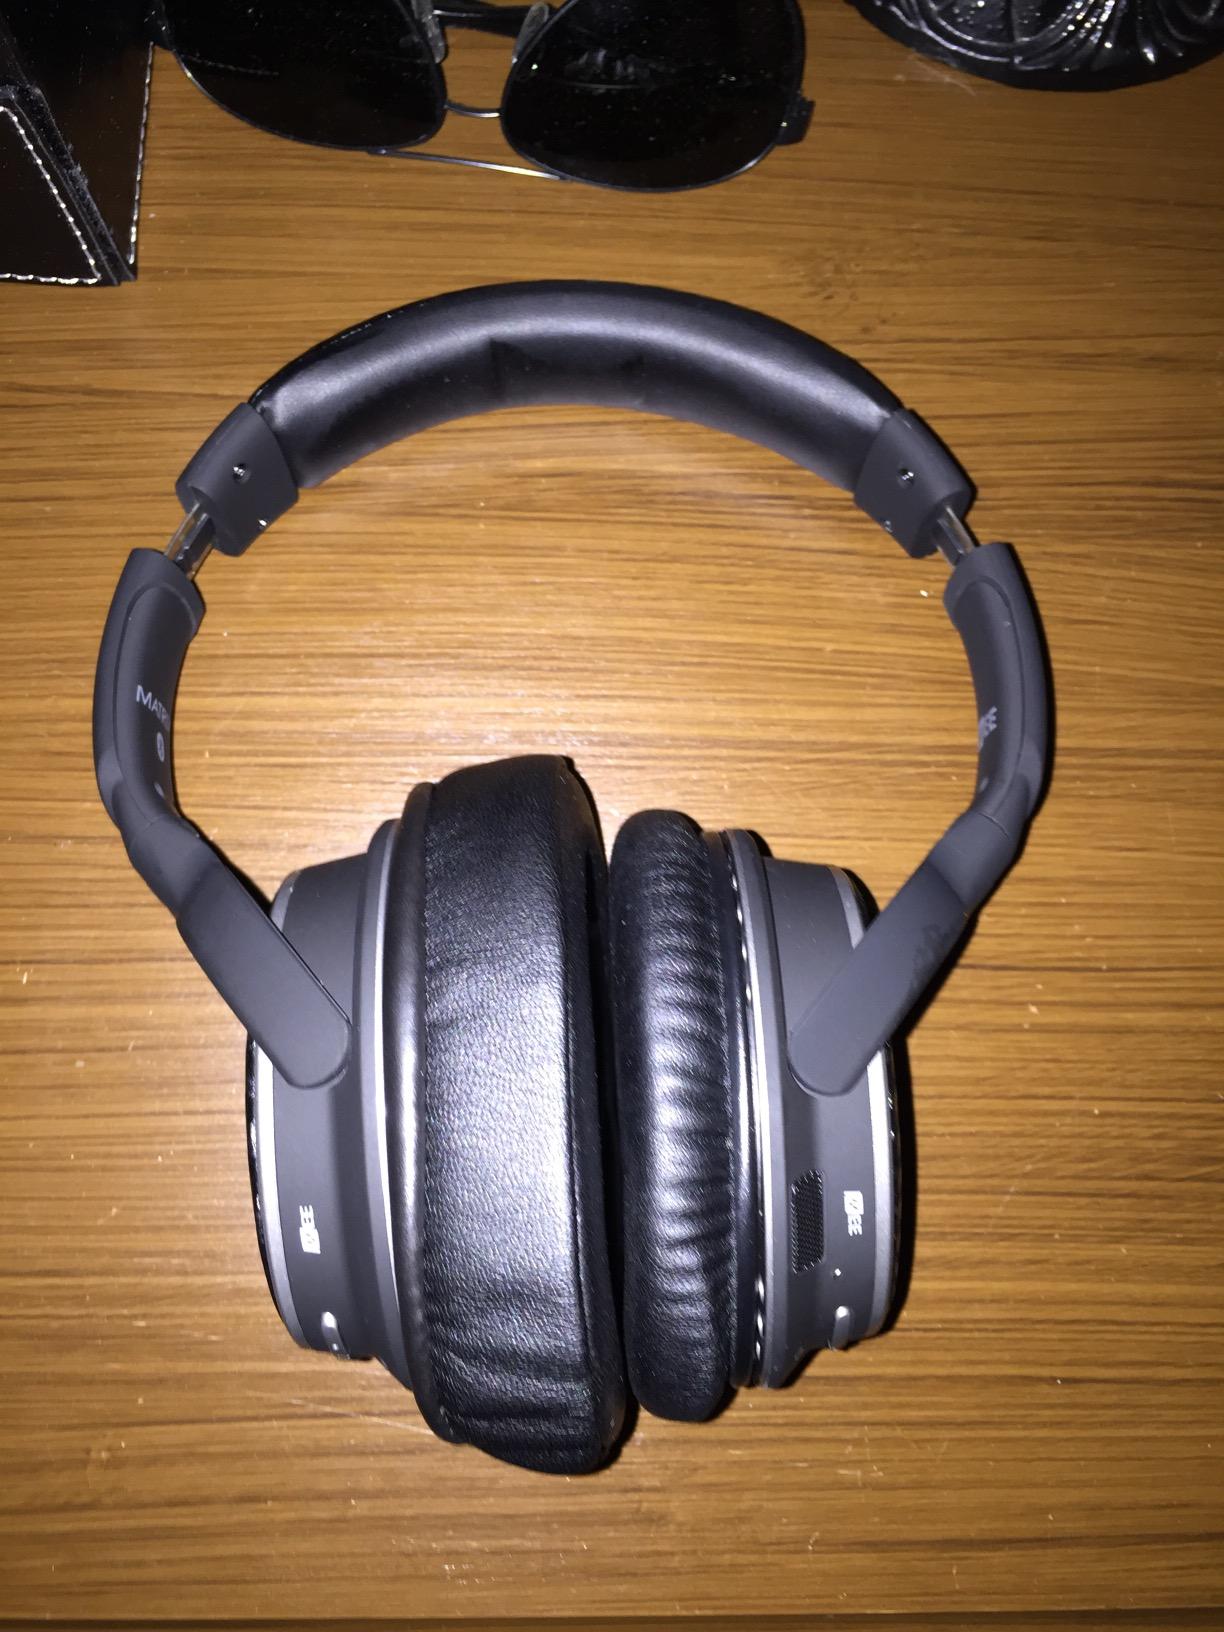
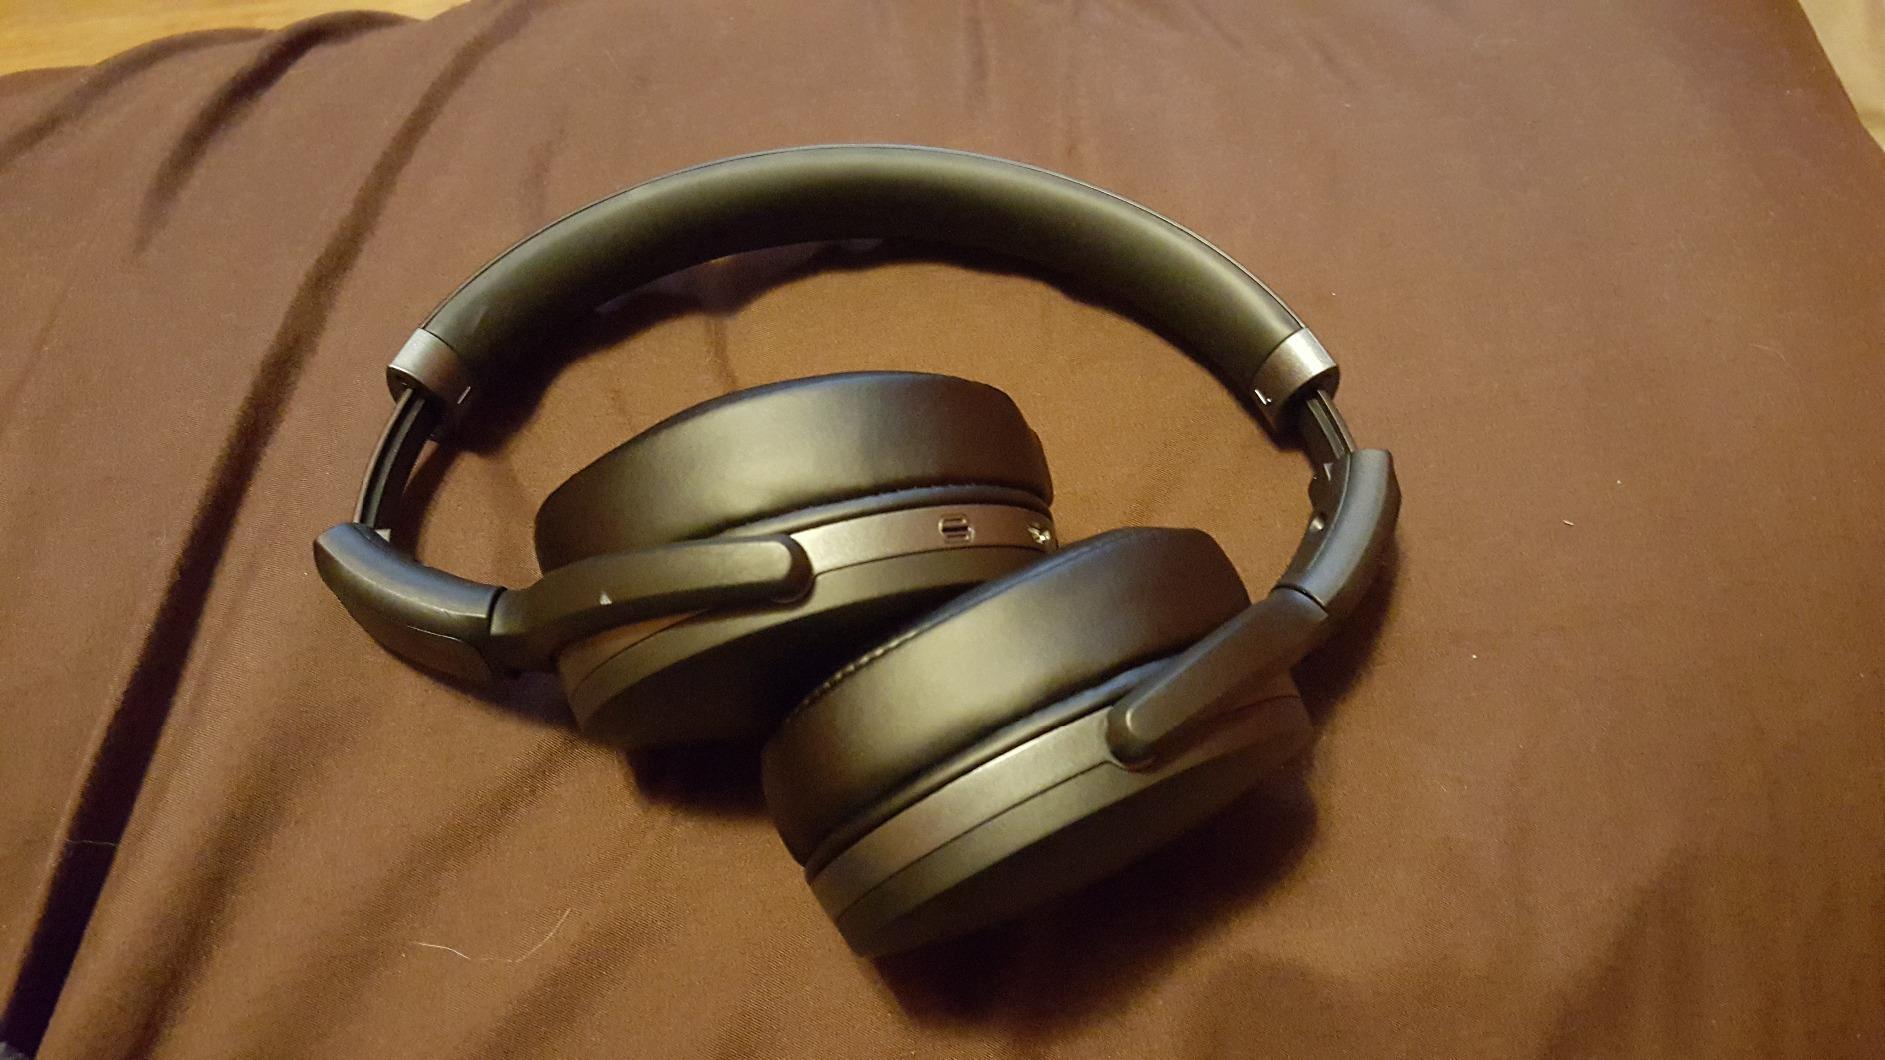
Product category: headphones
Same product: no